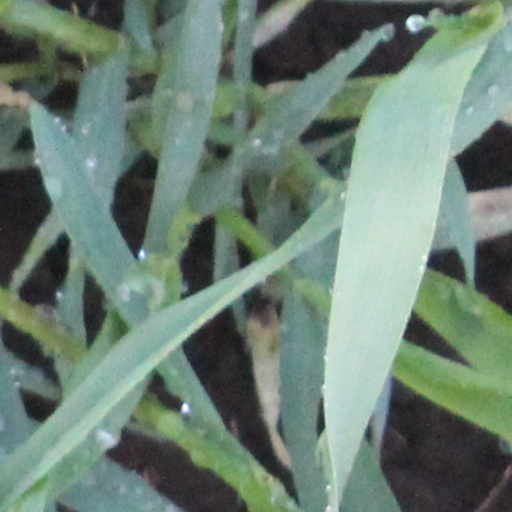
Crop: wheat